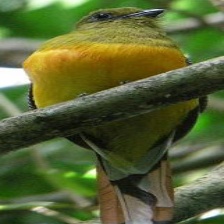
Species: ORANGE BREASTED TROGON
Scientific name: HARPACTES ORESKIOS